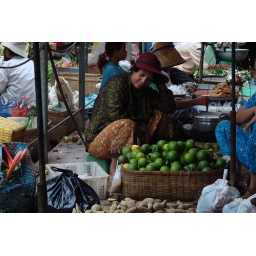
Lady selling oranges in the market